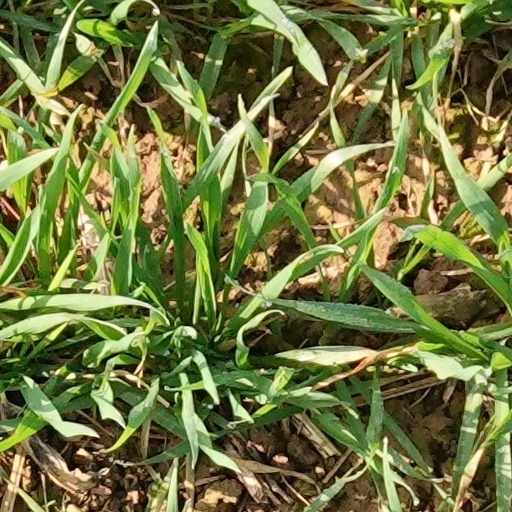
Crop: wheat